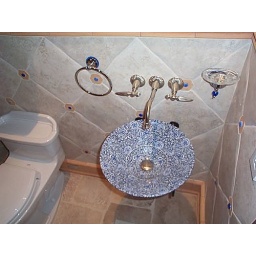
fancy sink in a oversized bathroom and then a crappy cheap toilet too, you could park a car in here.